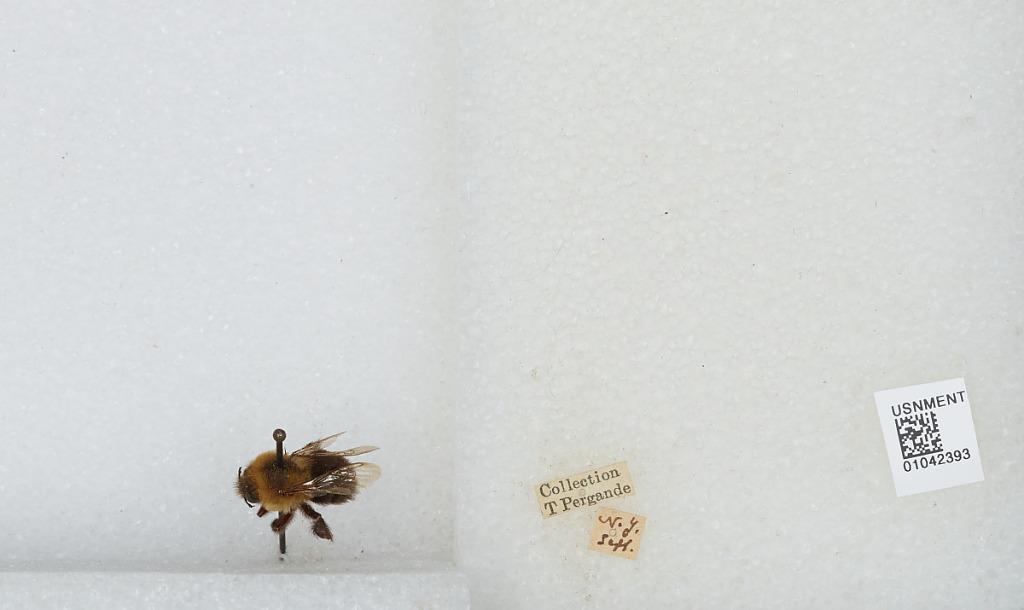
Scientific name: Bombus sp.
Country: United States
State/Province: New York